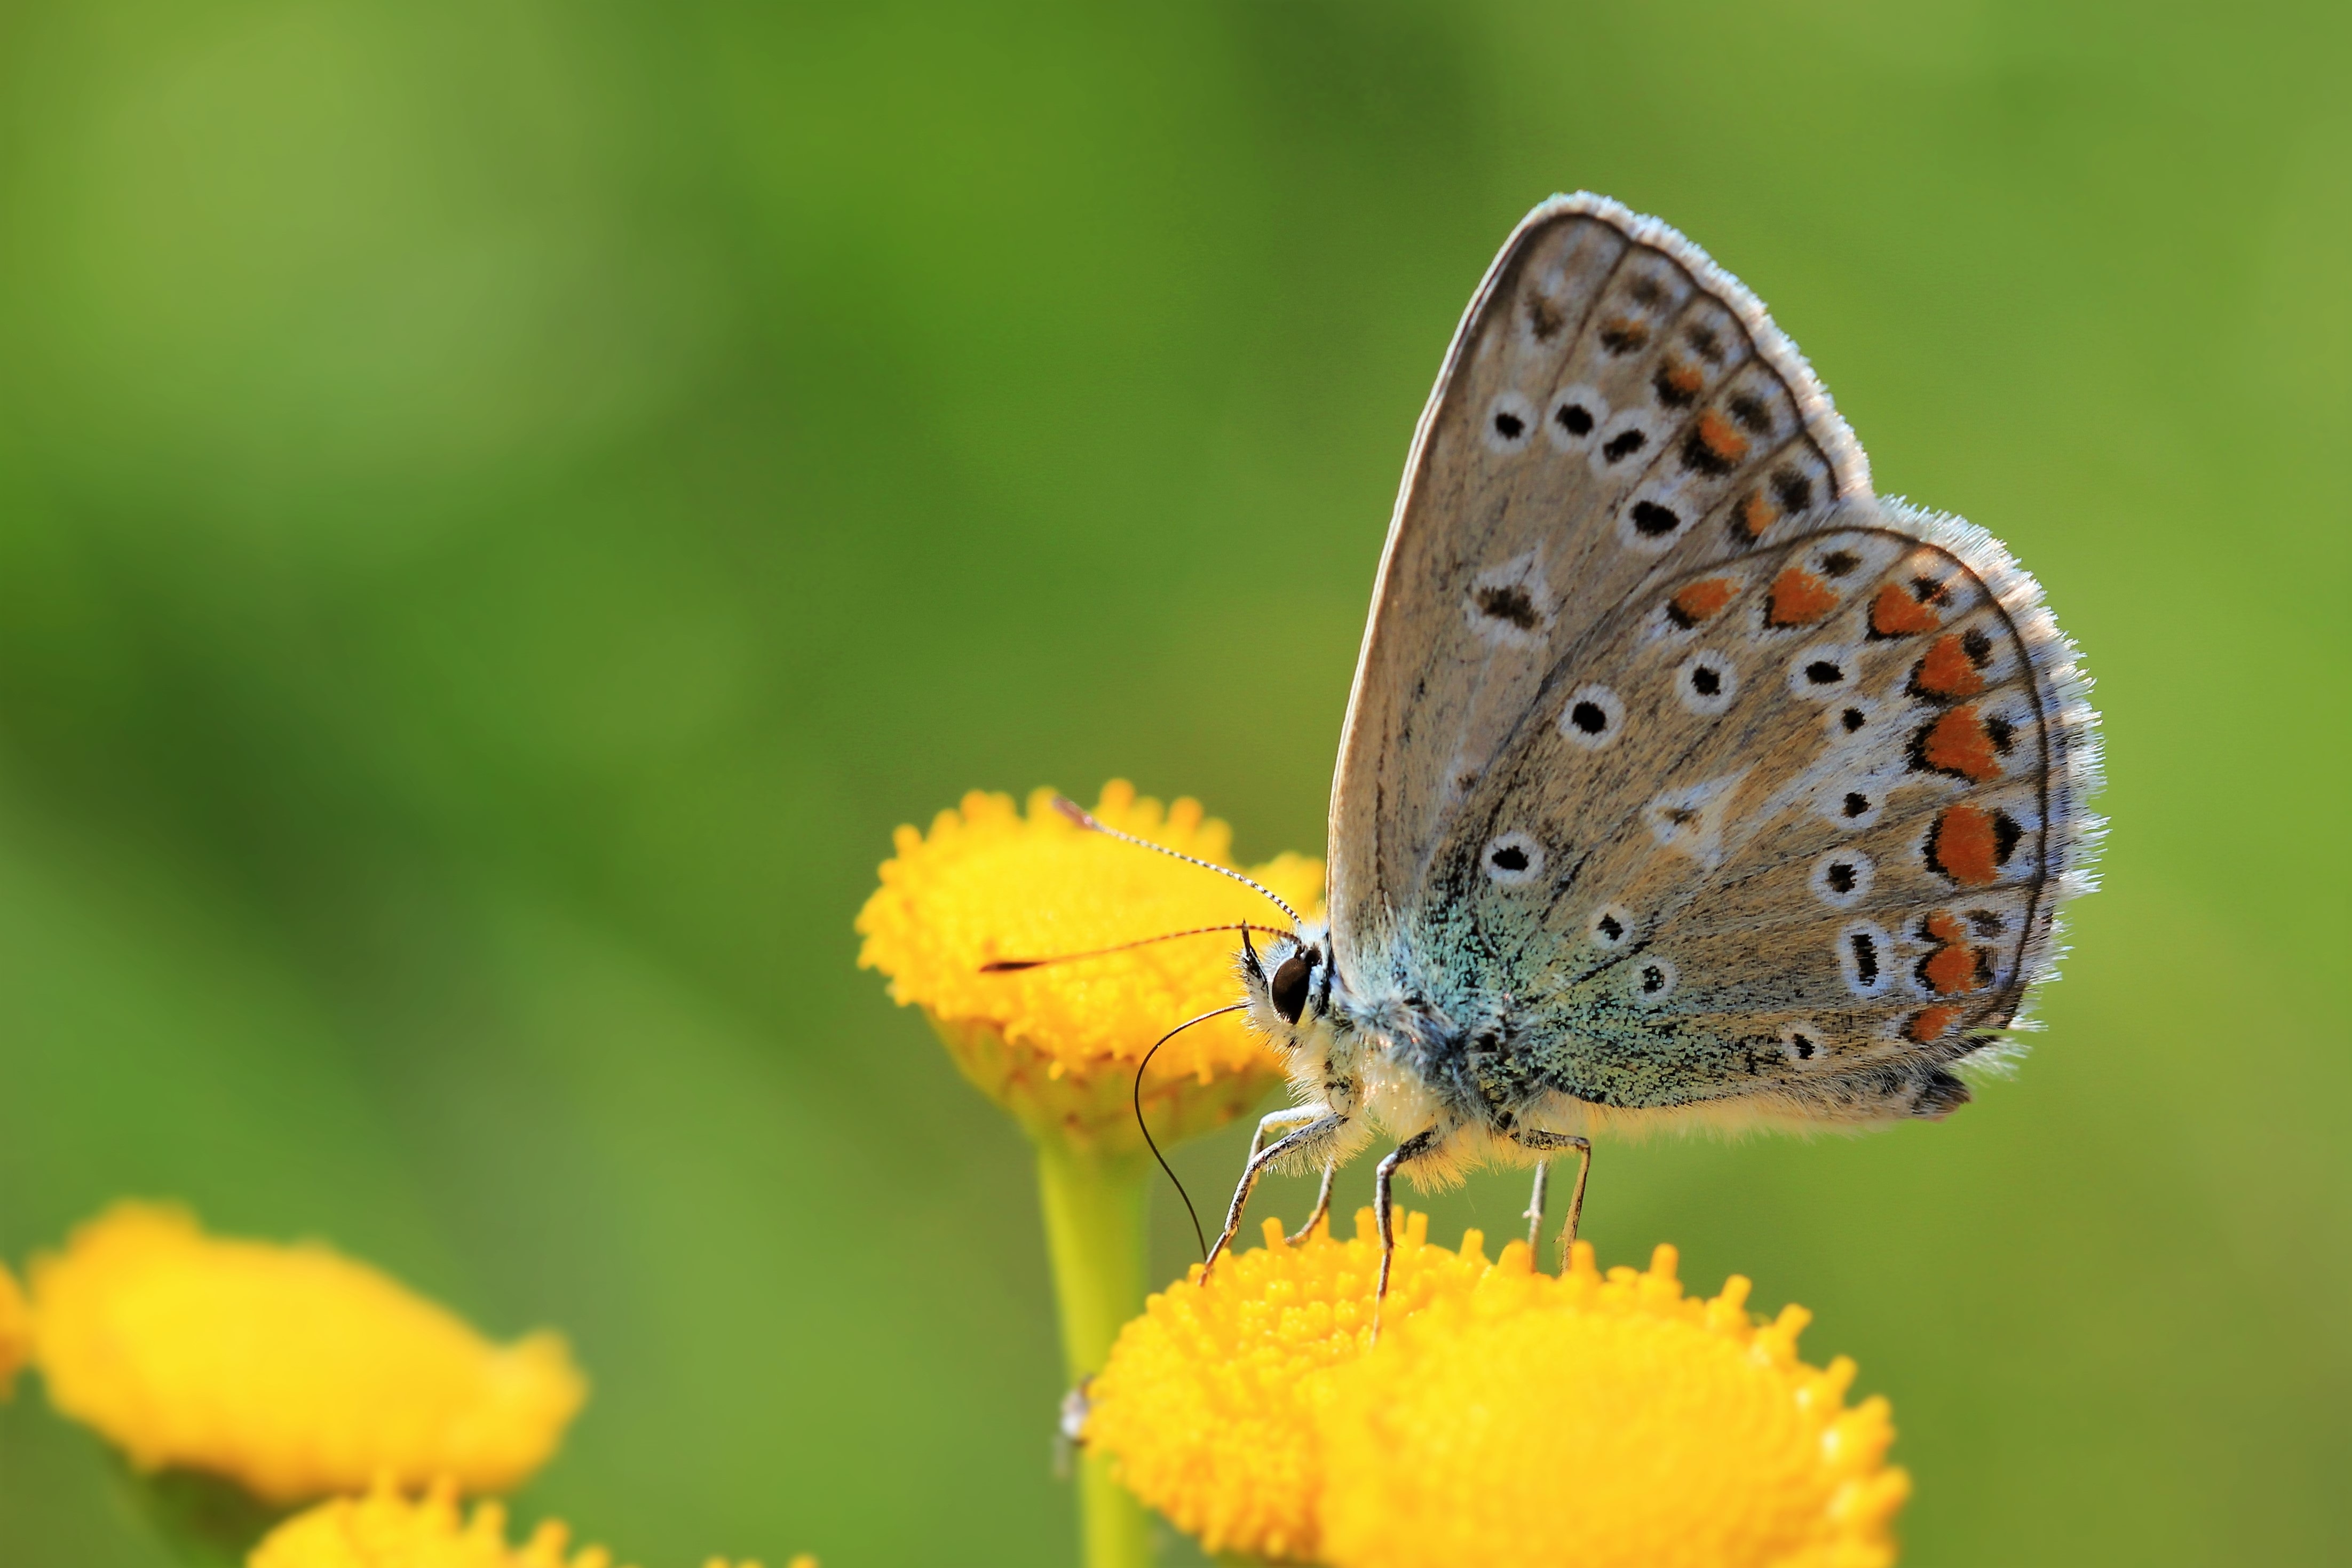
nature, photography, flower, animal, europe, insect, blue, butterfly, fauna, invertebrate, close up, netherlands, lepidoptera, wings, common, butterflies, nectar, pieridae, macro photography, pollinator, icarus, plant stem, moths and butterflies, lycaenid, brush footed butterfly, colias